Tuberculosis

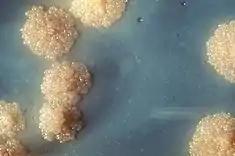
A close-up of "Mycobacterium tuberculosis" in a culture medium

Diagnosis of tuberculosis is often difficult. Symptoms manifest slowly, and are generally non-specific, e.g. cough, fatigue, fever which could be caused by a number of other factors. The conclusive test for pulmonary TB is a bacterial culture taken from a sample of sputum, but this is slow to give a result, and does not detect latent TB. Extra-pulmonary TB infection can affect the kidneys, spine, brain, lymph nodes, or bones - a sample cannot easily be obtained for culture. Tests based on the immune response are sensitive but are likely to give false negatives in those with weak immune systems such as very young patients and those coinfected with HIV. Another issue affecting diagnosis in many parts of the world is that TB infection is most common in resource-poor settings where sophisticated laboratories are rarely available.